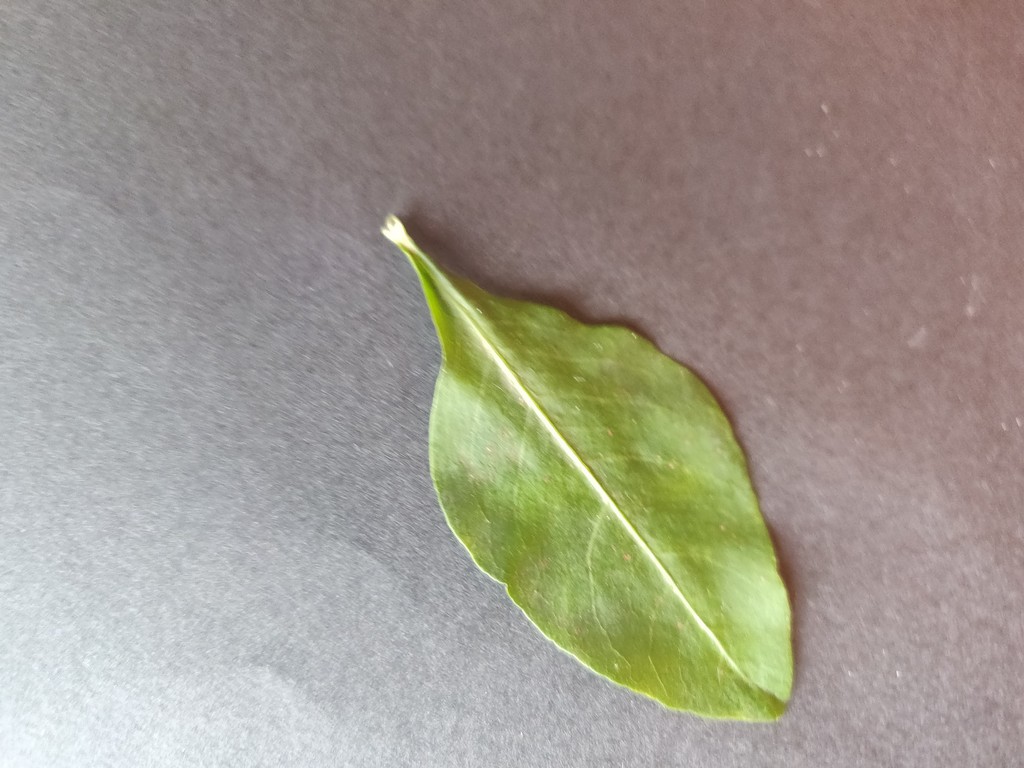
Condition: Healthy
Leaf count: single
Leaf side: front